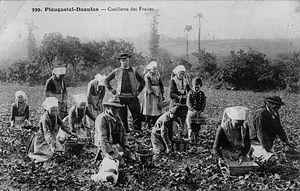
Plougastel-Daoulas. Cueillette des fraises.
La fraise est un fruit rouge issu des fraisiers, espèces de plantes herbacées appartenant au genre Fragaria, dont plusieurs variétés sont cultivées.